Studebaker Commander

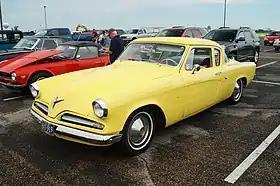
1953 Studebaker Commander Starlight

The Studebaker Commander is the model name of several automobiles produced by the Studebaker Corporation of South Bend, Indiana (United States) and Studebaker of Canada Ltd of Walkerville and, later, Hamilton, Ontario (Canada). Studebaker began using the Commander name in 1927 and, with interruptions in 1936 and 1959-63, continued to use it until 1964. The name was applied to various products in the company's line-up from year to year. The Commander was the company's mainstream product, the Studebaker Champion was the junior model, and other models were short lived or renamed as market conditions required.